Acid attack

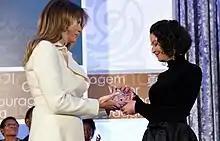
Natalia Ponce de León (right), survivor of a 2014 acid attack, receiving an award for her activism for other survivors

An acid attack, also called acid throwing, vitriol attack, or vitriolage, is a form of violent assault involving the act of throwing acid or a similarly corrosive substance onto the body of another "with the intention to disfigure, maim, torture, or kill". Perpetrators of these attacks throw corrosive liquids at their victims, usually at their faces, burning them, and damaging skin tissue, often exposing and sometimes dissolving the bones. Acid attacks can lead to permanent, partial or complete blindness.